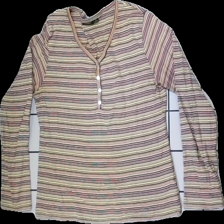
View: front
Type: Top
Category: Ladies
Brand: Lindex
Colors: Black, Pink, Green, Multicolor
Material: 100% cotton
Pattern: Striped
Cut: Tight
Size: M
Stains: Minor
Price range: 50-100
Recommended usage: Export